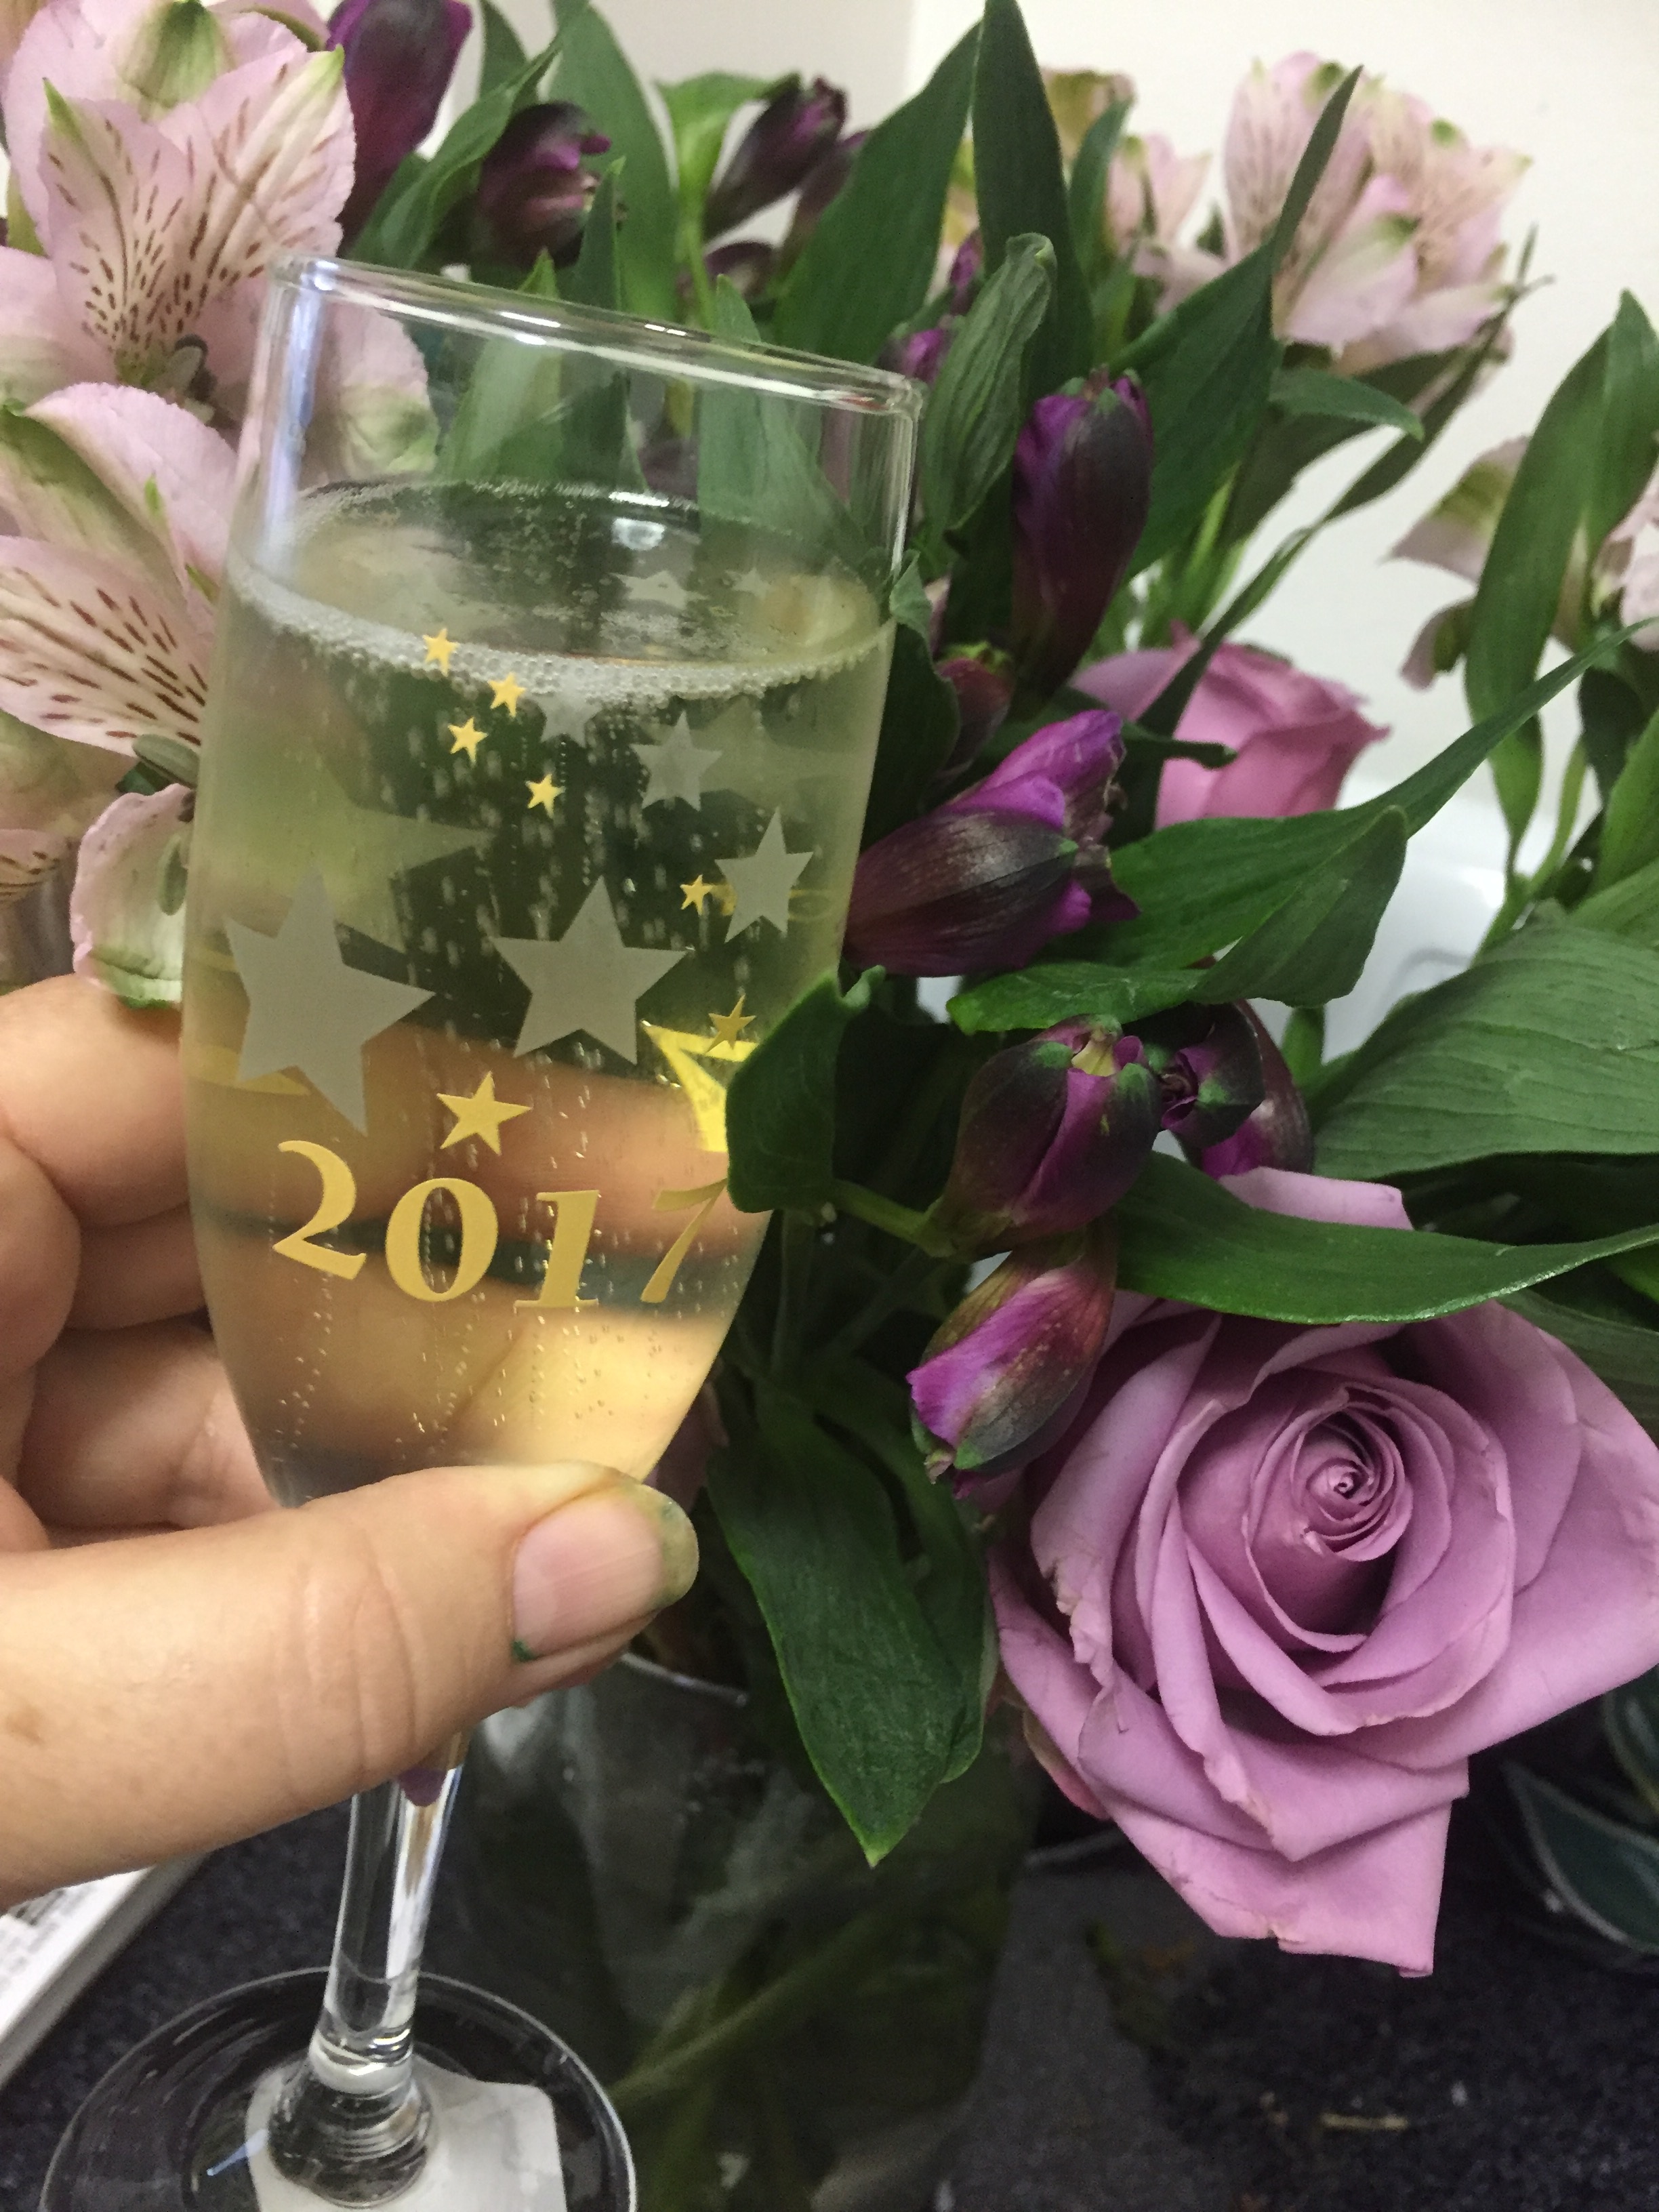
plant, flower, petal, floristry, flowering plant, flower bouquet, floral design, centrepiece, land plant, flower arranging